Georgina Muir Mackenzie

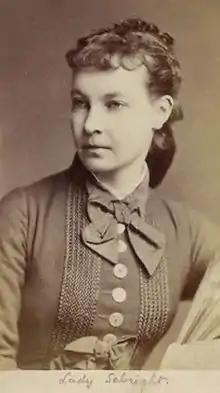
around 1870

Georgina Mary Muir Mackenzie, Lady Sebright, Baroness d'Everton (9 September 1834 – 24 January 1874) was a Scottish activist, writer and traveller. She was arrested as a spy with Paulina Irby, with whom she raised the plight of Christians in the Ottoman Empire, and published a book that William Gladstone said was "the best English book I have seen on Eastern matters".